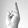
ASL letter: R